100th (Prince of Wales's Royal Canadian) Regiment of Foot

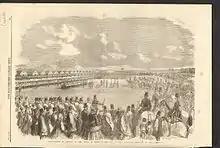
The 100th Regiment receiving their regimental colours by The Prince of Wales, January 1859.

The regiment, which was named after Prince Albert Edward, future King Edward VII, was raised in the Province of Canada to create extra military resources following the Indian Rebellion in June 1858. It embarked for England later that year and was posted to Gibraltar in 1863 but moved to Malta later that year. It returned to Canada in 1866 and took part in the ceremony for the inauguration of the Dominion of Canada on 1 July 1867, before returning to England in 1868.